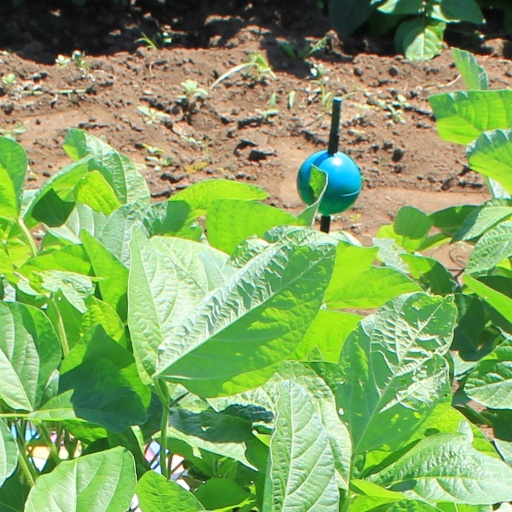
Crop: soybean